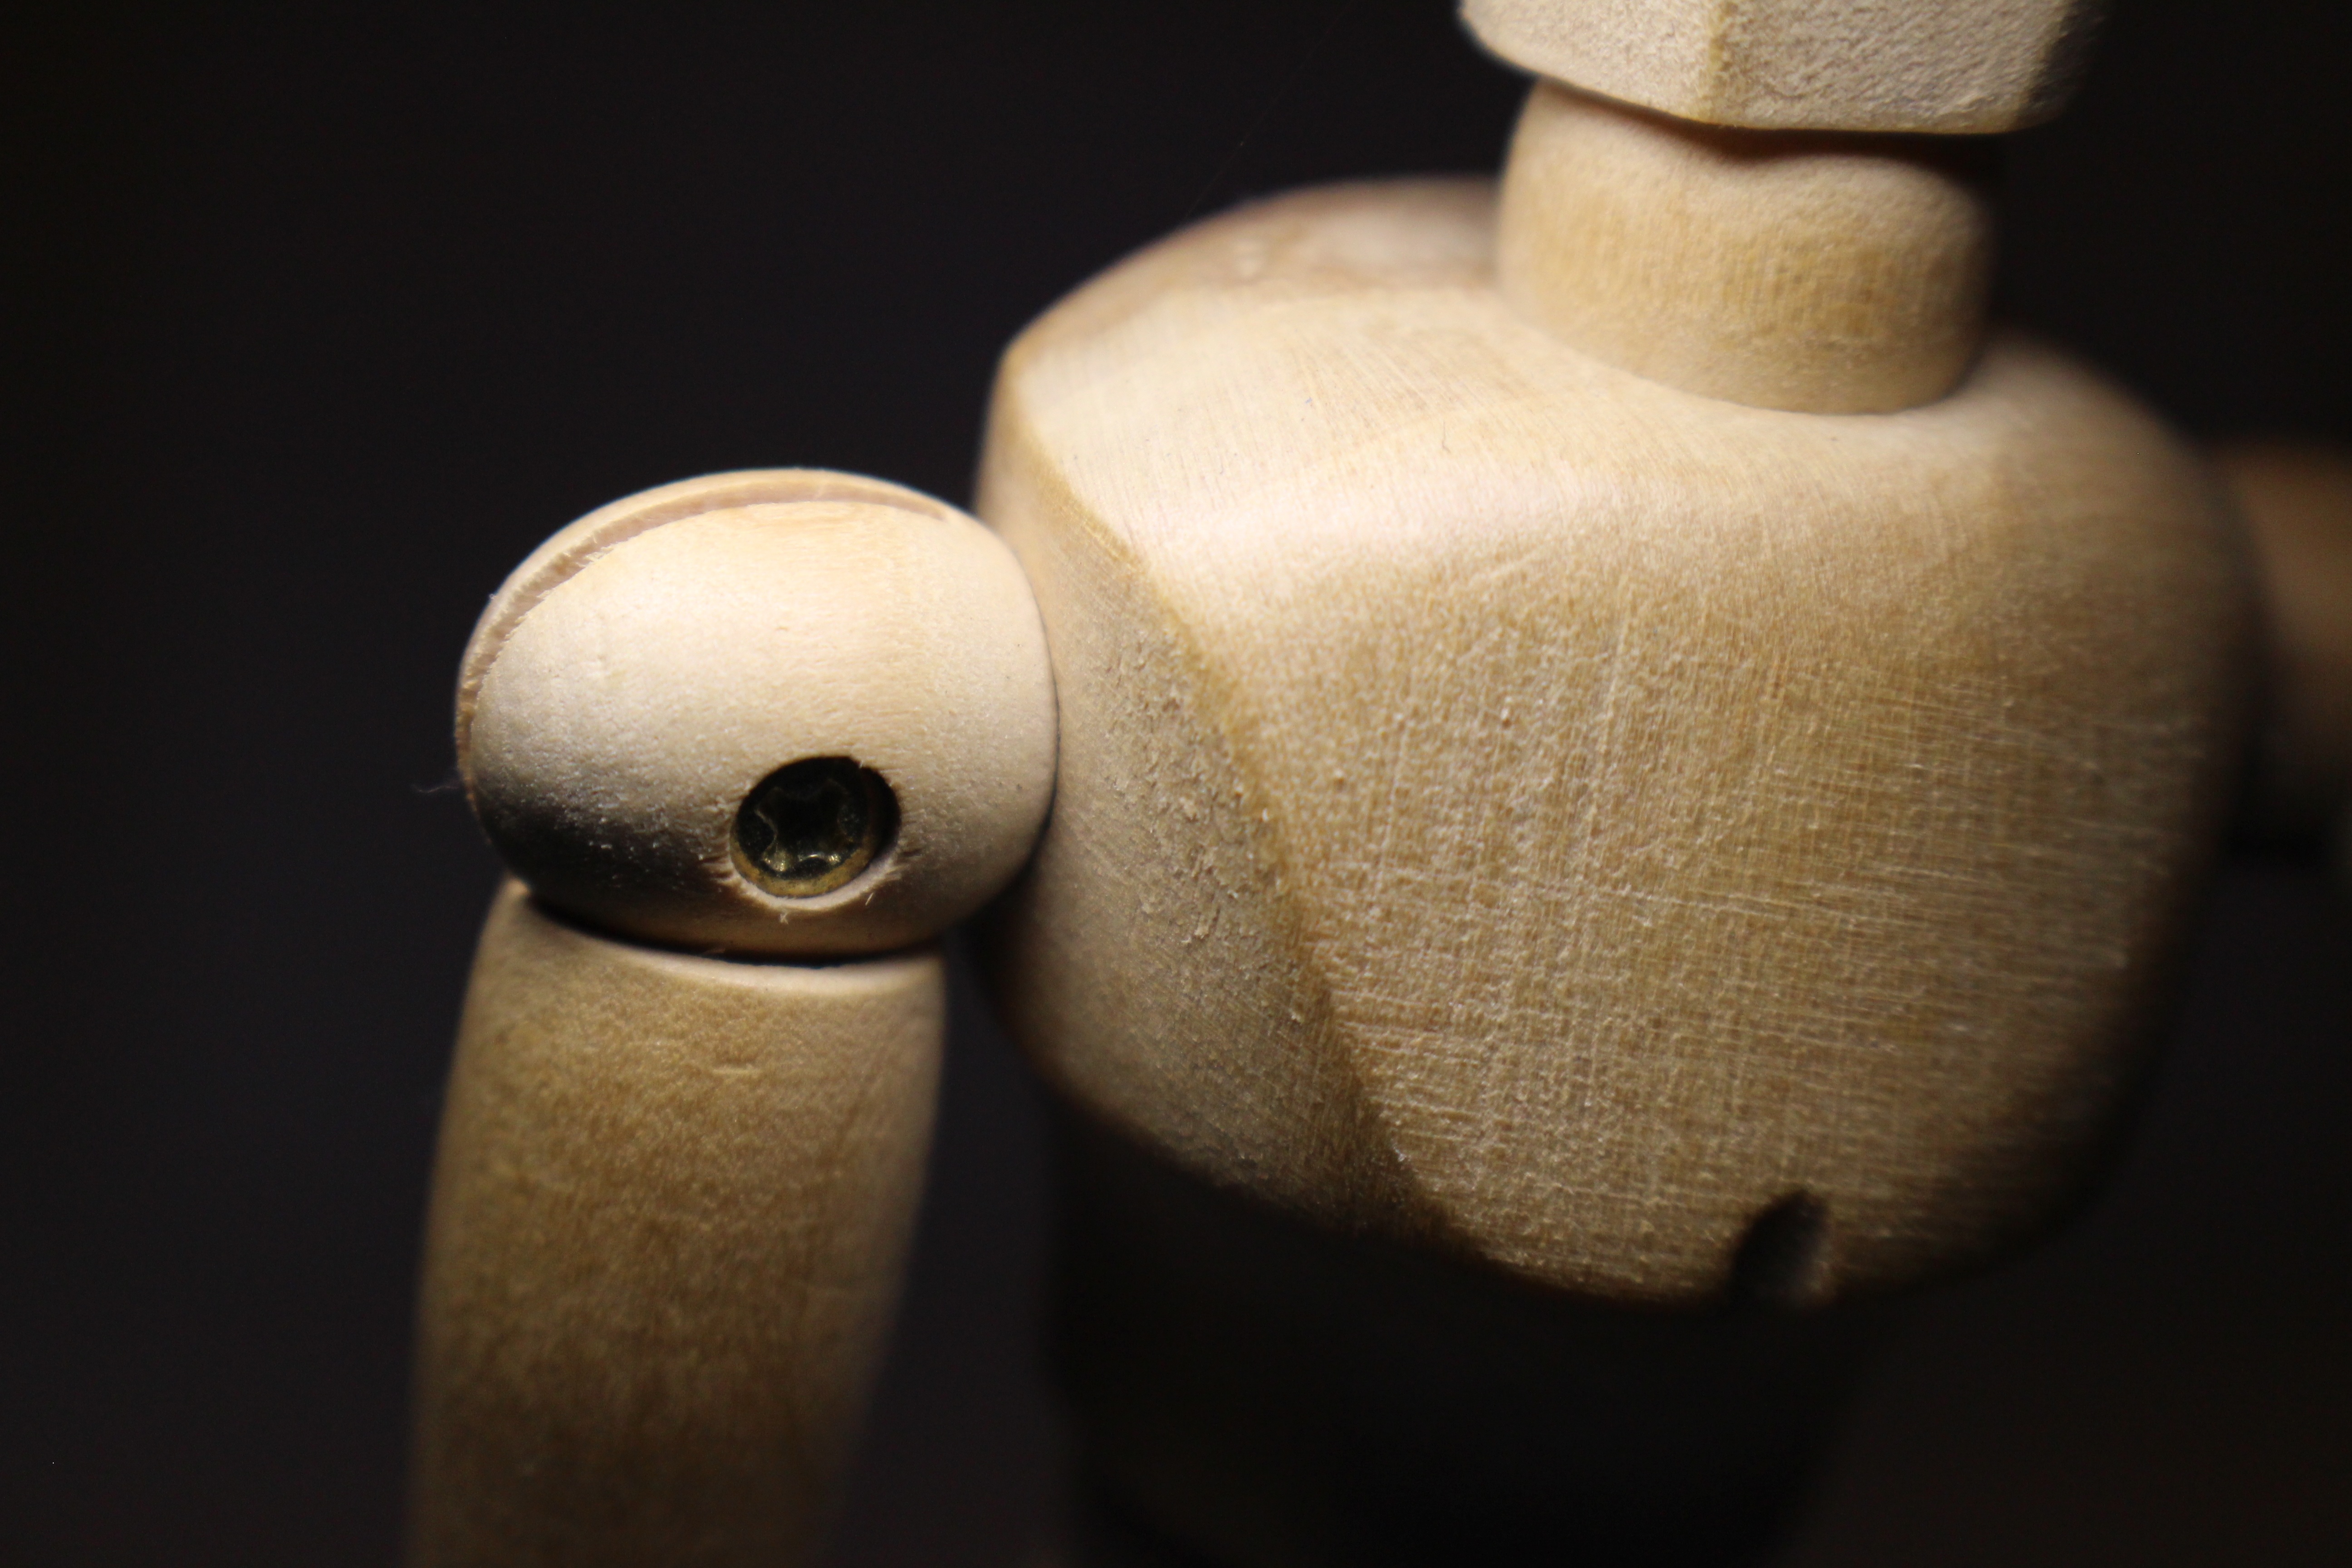
hand, wood, decoration, finger, human, movement, close, toy, close up, doll, art, figure, organ, draw, hobby, viewing, macro photography, performing arts, proportions